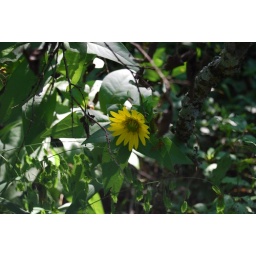
All the trees and grass and greenery around, and then a random flower in the middle of it.